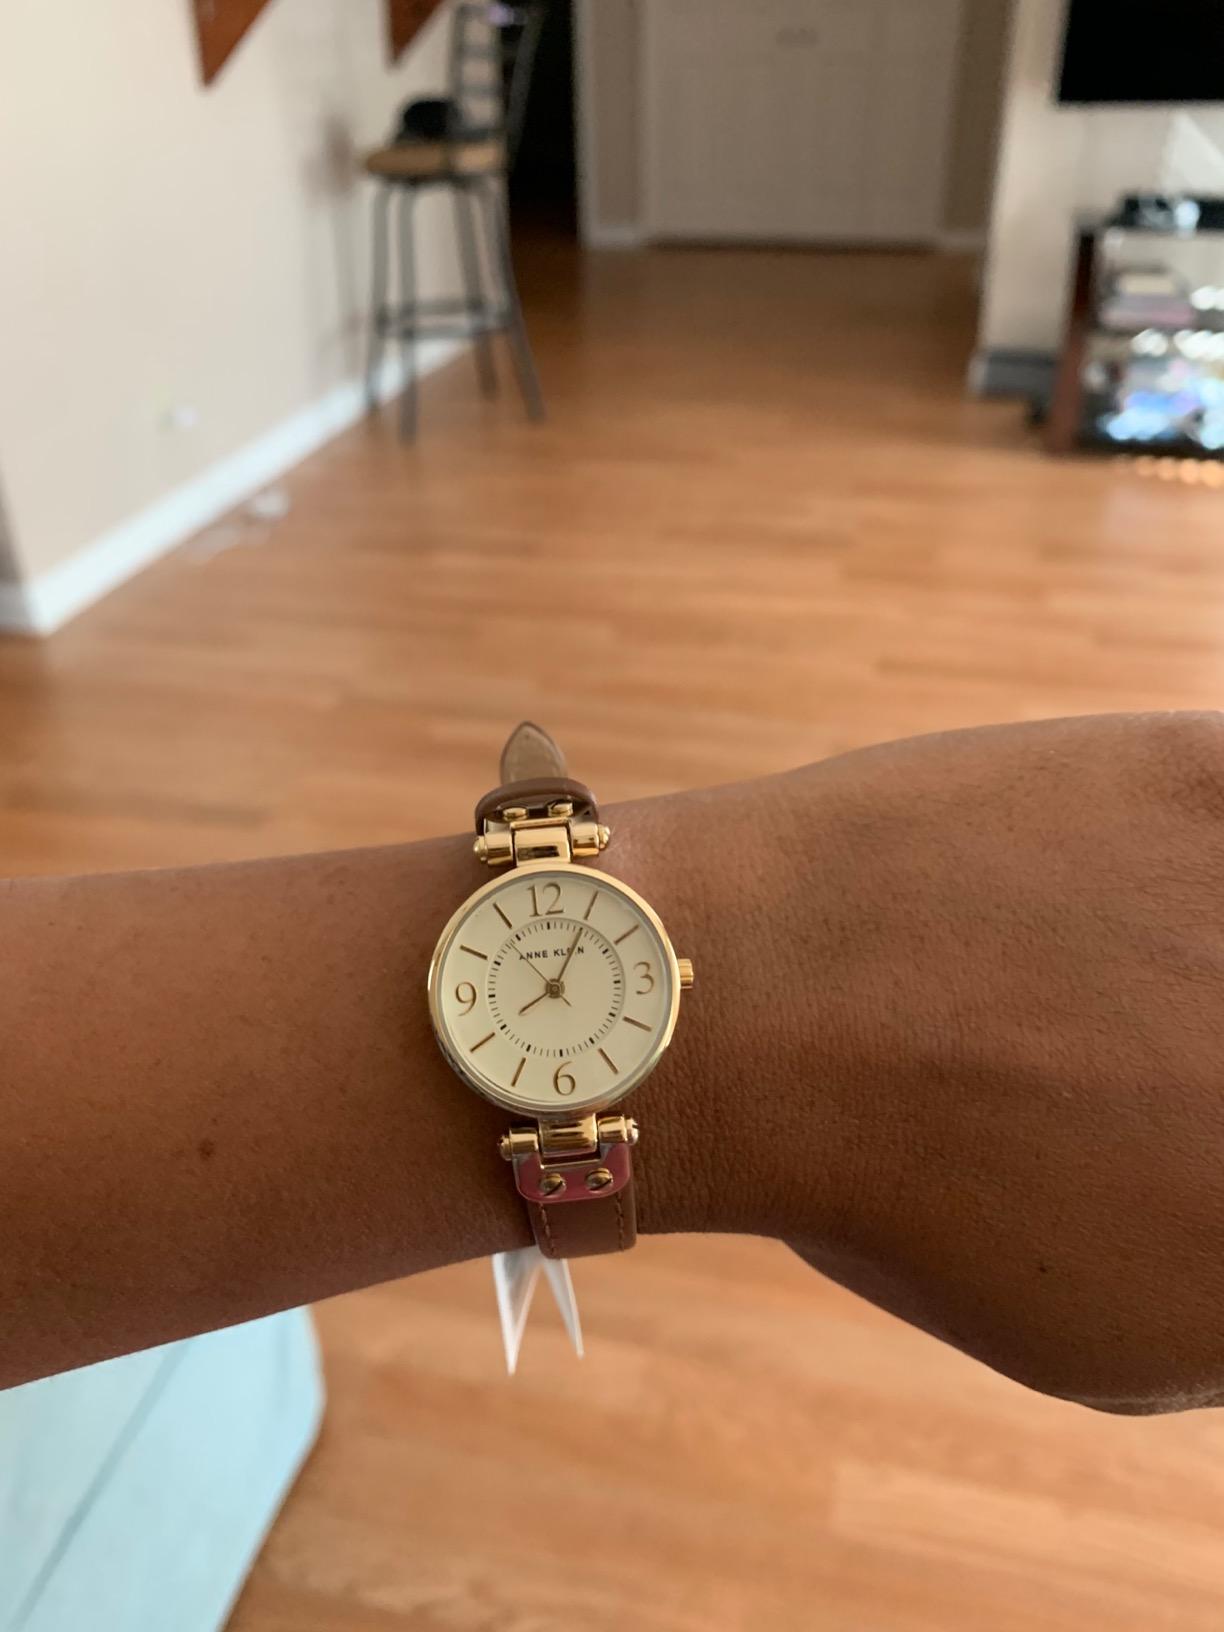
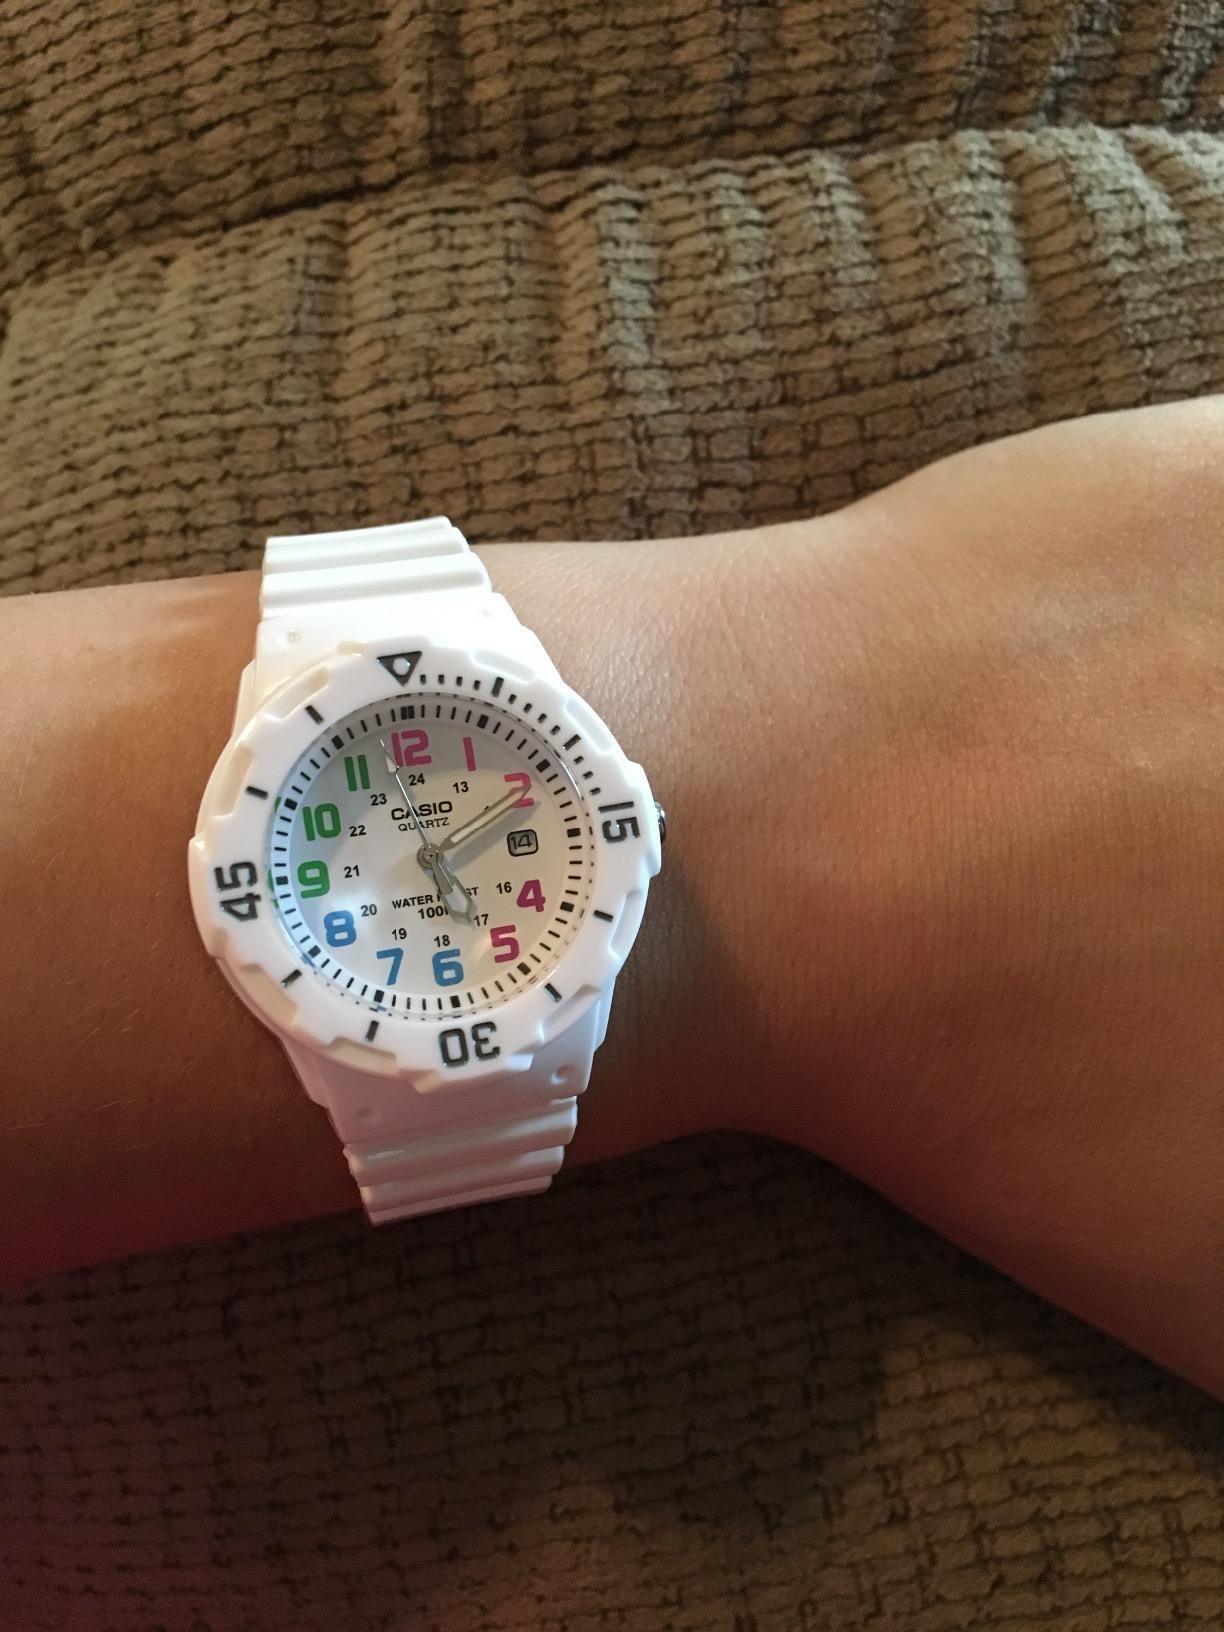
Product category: accessories_watch
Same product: no